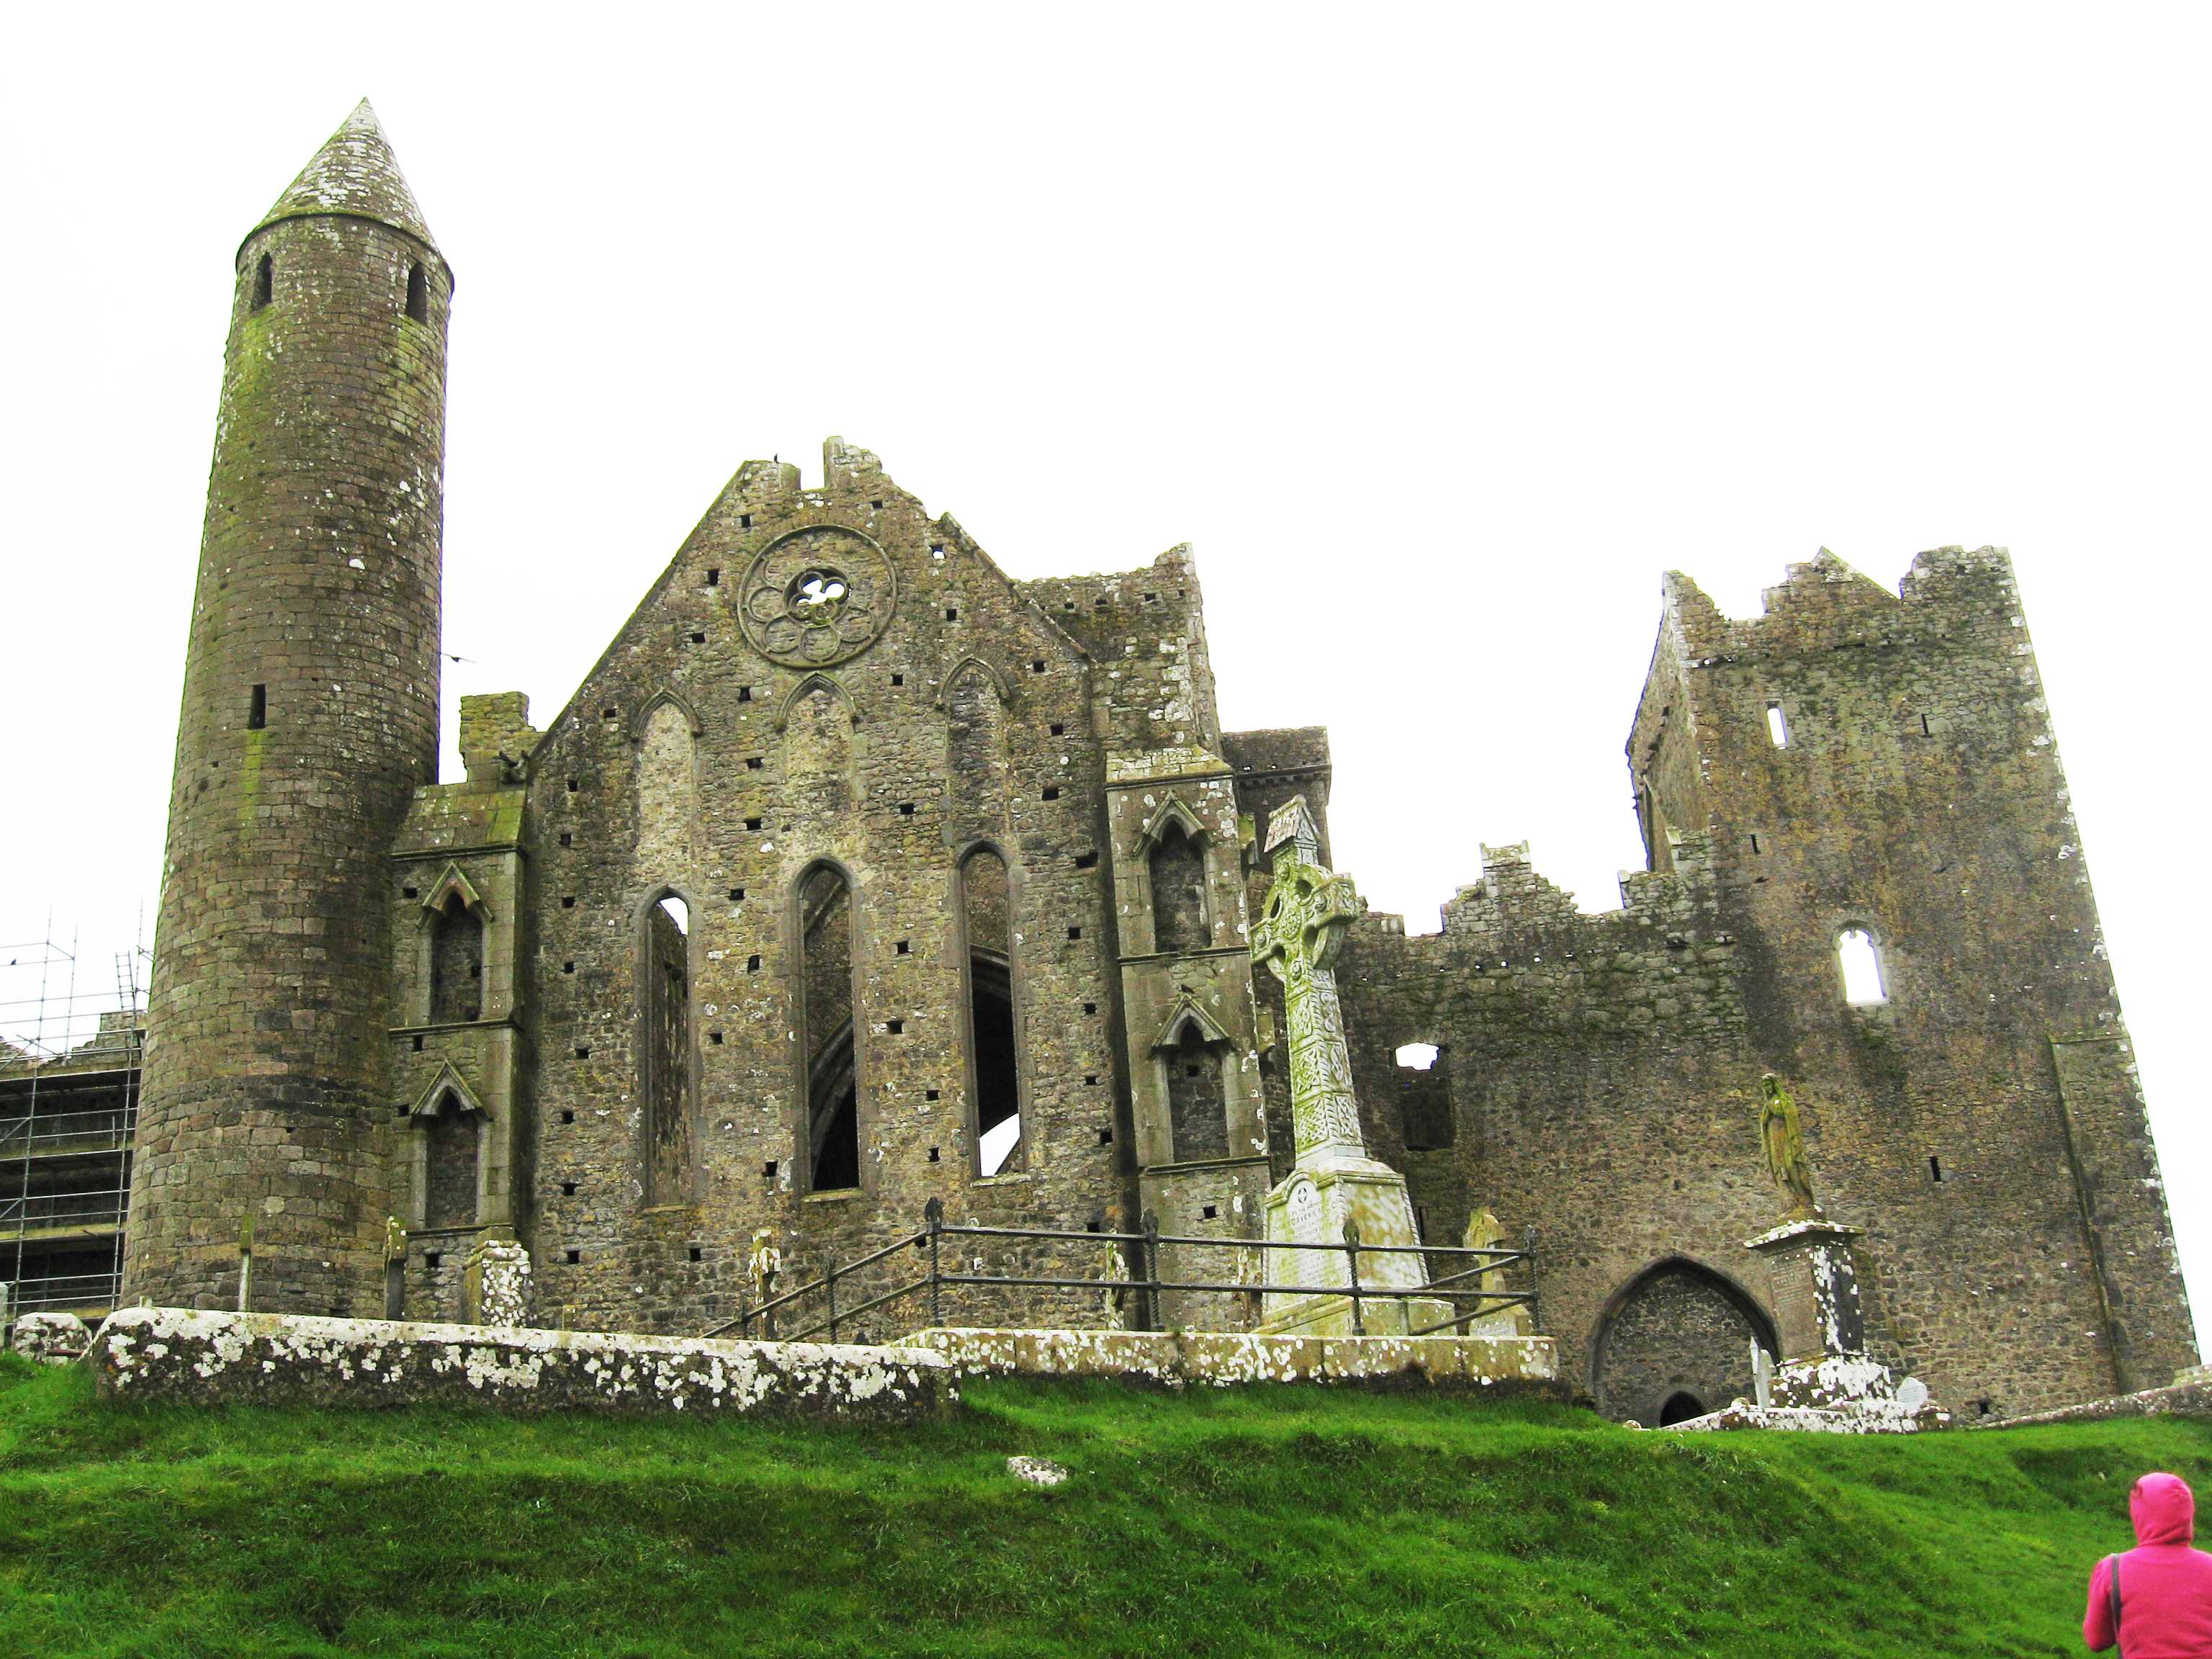
waterfall, road, ring, building, chateau, palace, old, castle, ancient, trip, place of worship, medieval architecture, creativecommons, ruins, monastery, ireland, abbey, dublin, kerry, killkenny, killarney, guiness, jameson, historic site, spanish missions in california